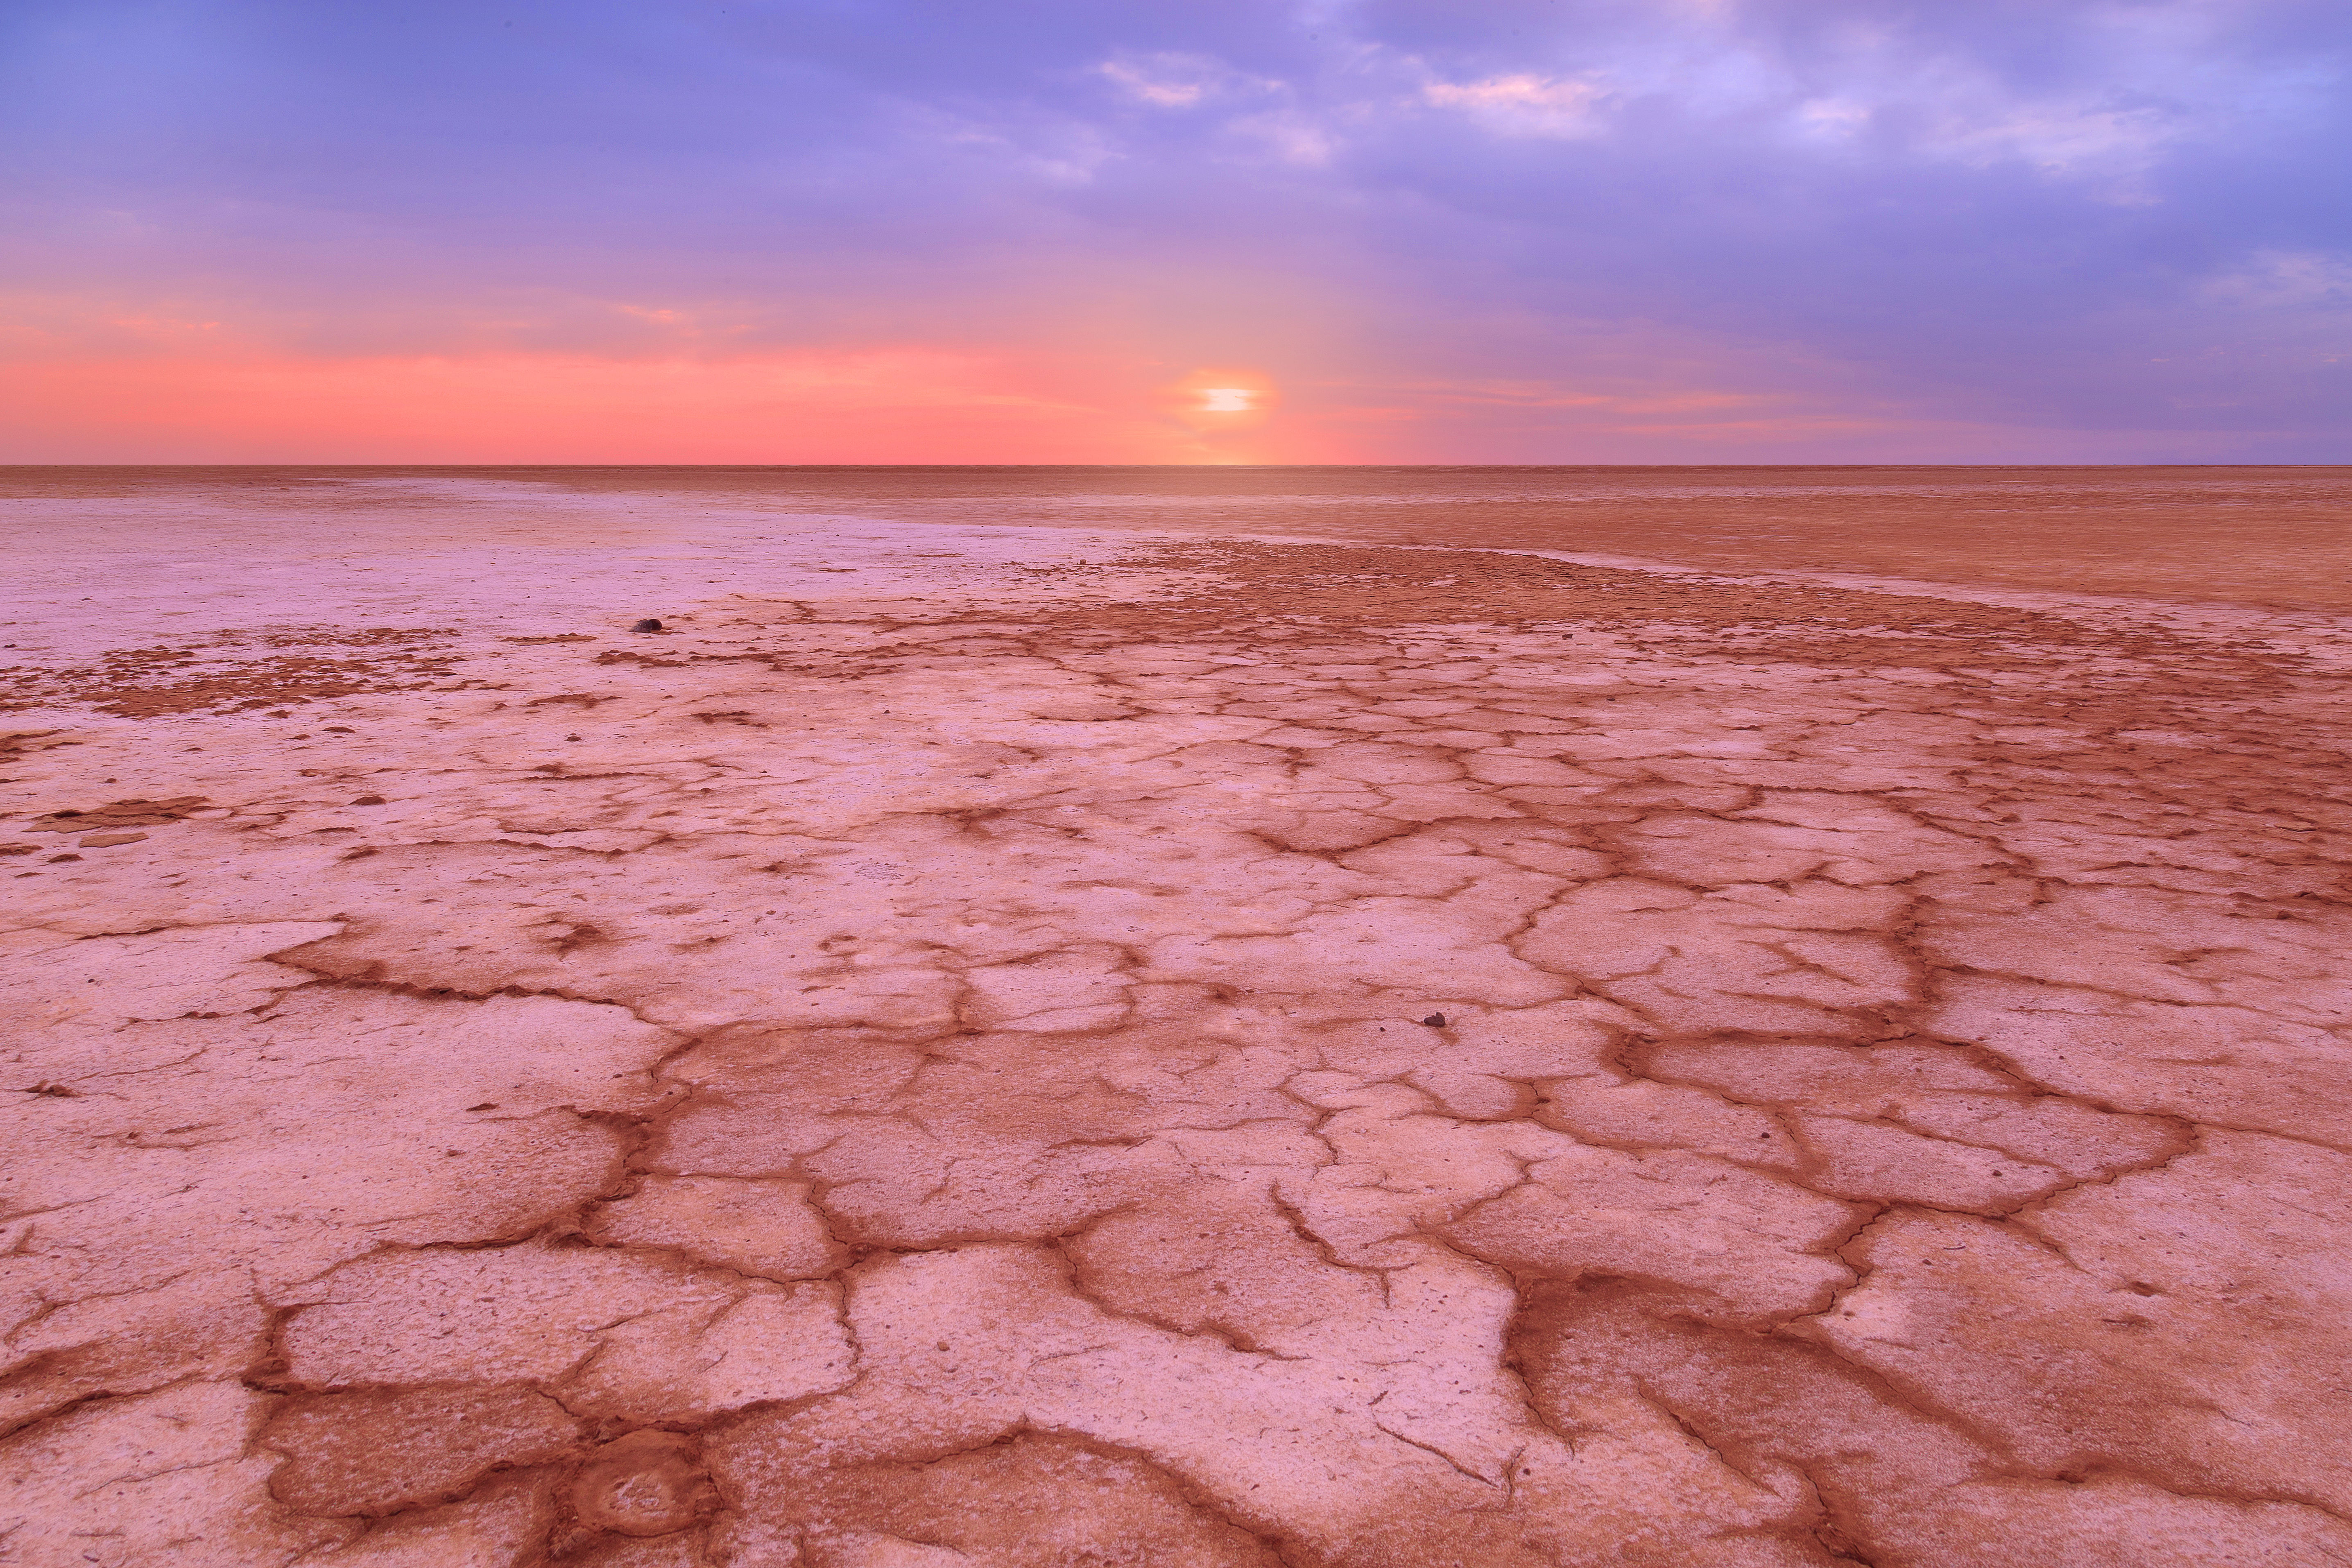
beach, landscape, sea, coast, sand, ocean, horizon, sky, sun, sunrise, sunset, shore, dawn, cool image, couleur, coucherdesoleil, i, sunsettime, couchant, salin, saintelucie, salins, mudflat, wind wave